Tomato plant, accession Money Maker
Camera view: horizontal (90 deg, fisheye); turntable rotation: 180 degrees
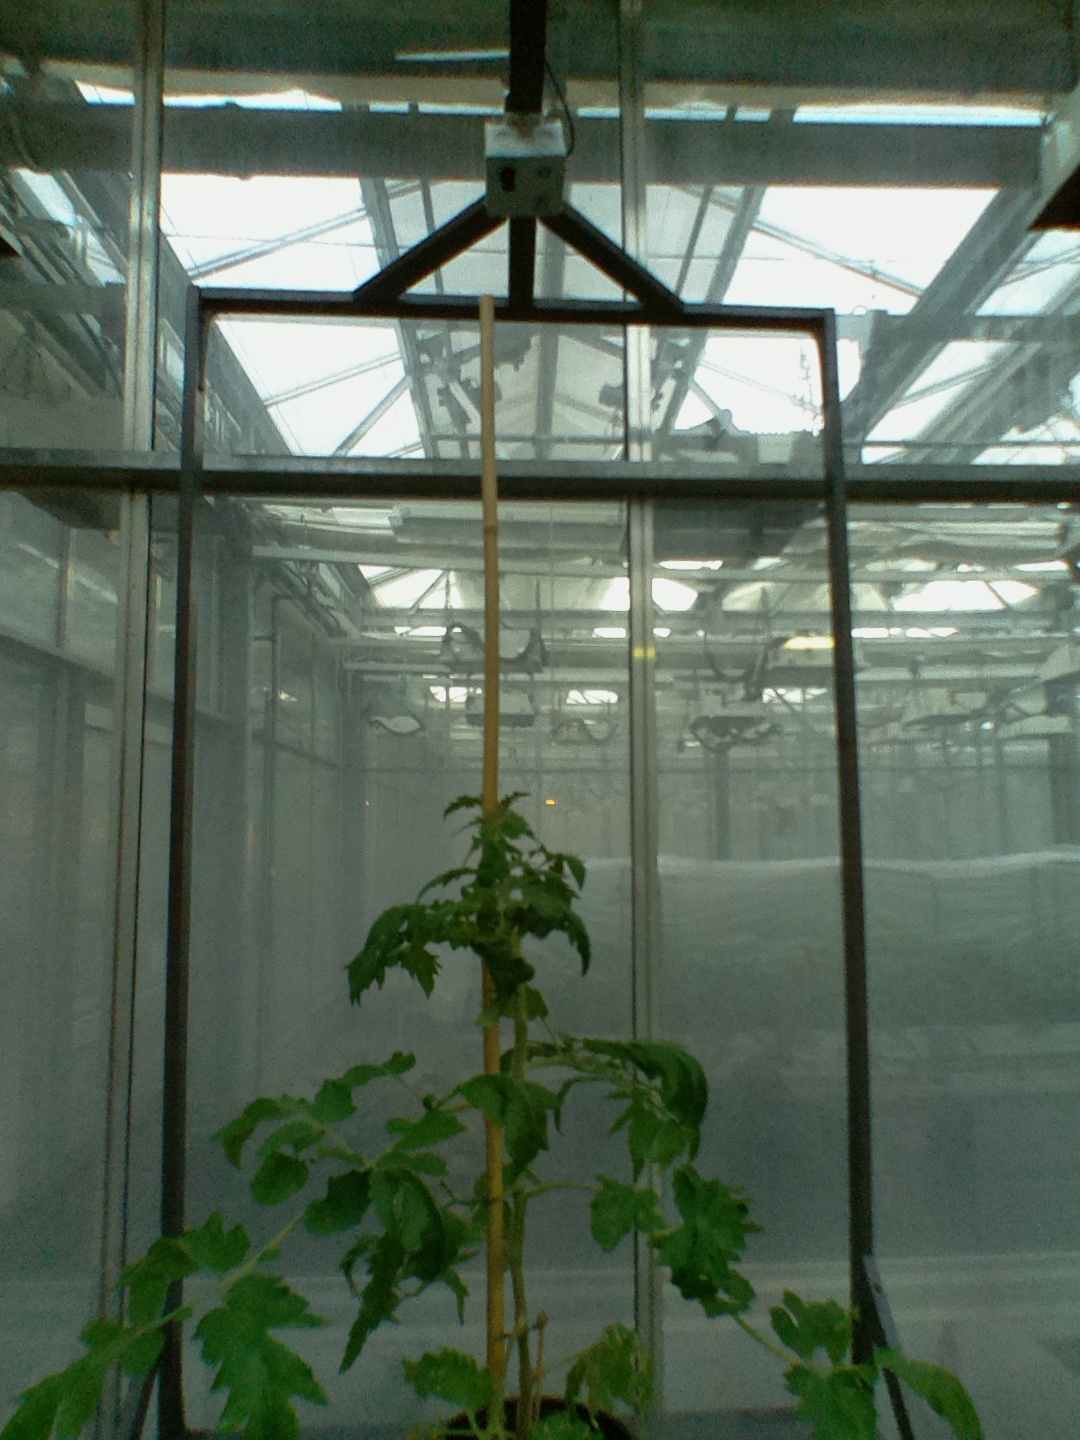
BBCH growth stage 52: 2 inflorescences visible